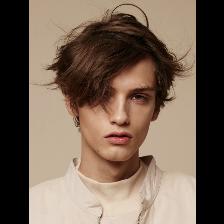
Label: Human